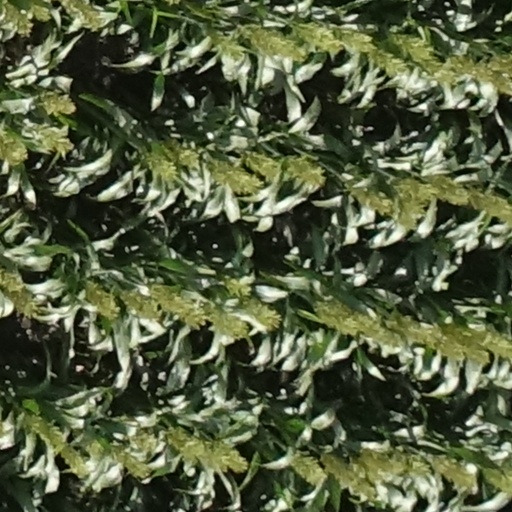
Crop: sorghum